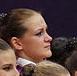
Age: 21